Michal Desenský

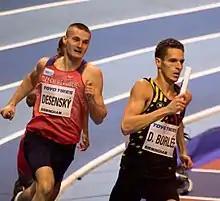
Desenský (left) at the 2018 World Indoor Championships

Michal Desenský (born 1 March 1993) is a Czech sprinter specializing in the 400 metres. He represented his country in the 4 × 400 metres relay at the 2016 European Championships finishing fourth, at the 2018 World Indoor Championships finishing fifth, and at the 2019 European Games finishing second in the mixed 4 × 400 metres relay.